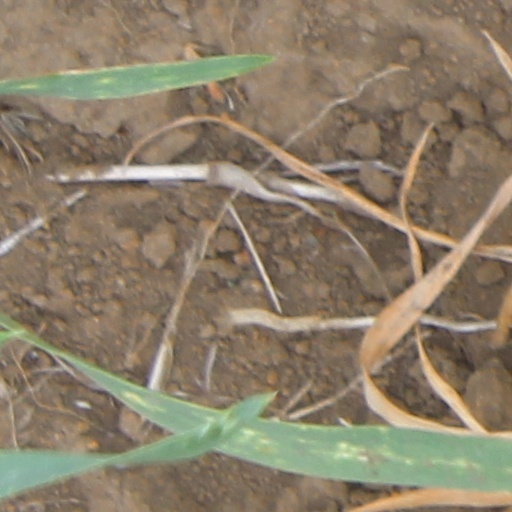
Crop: wheat